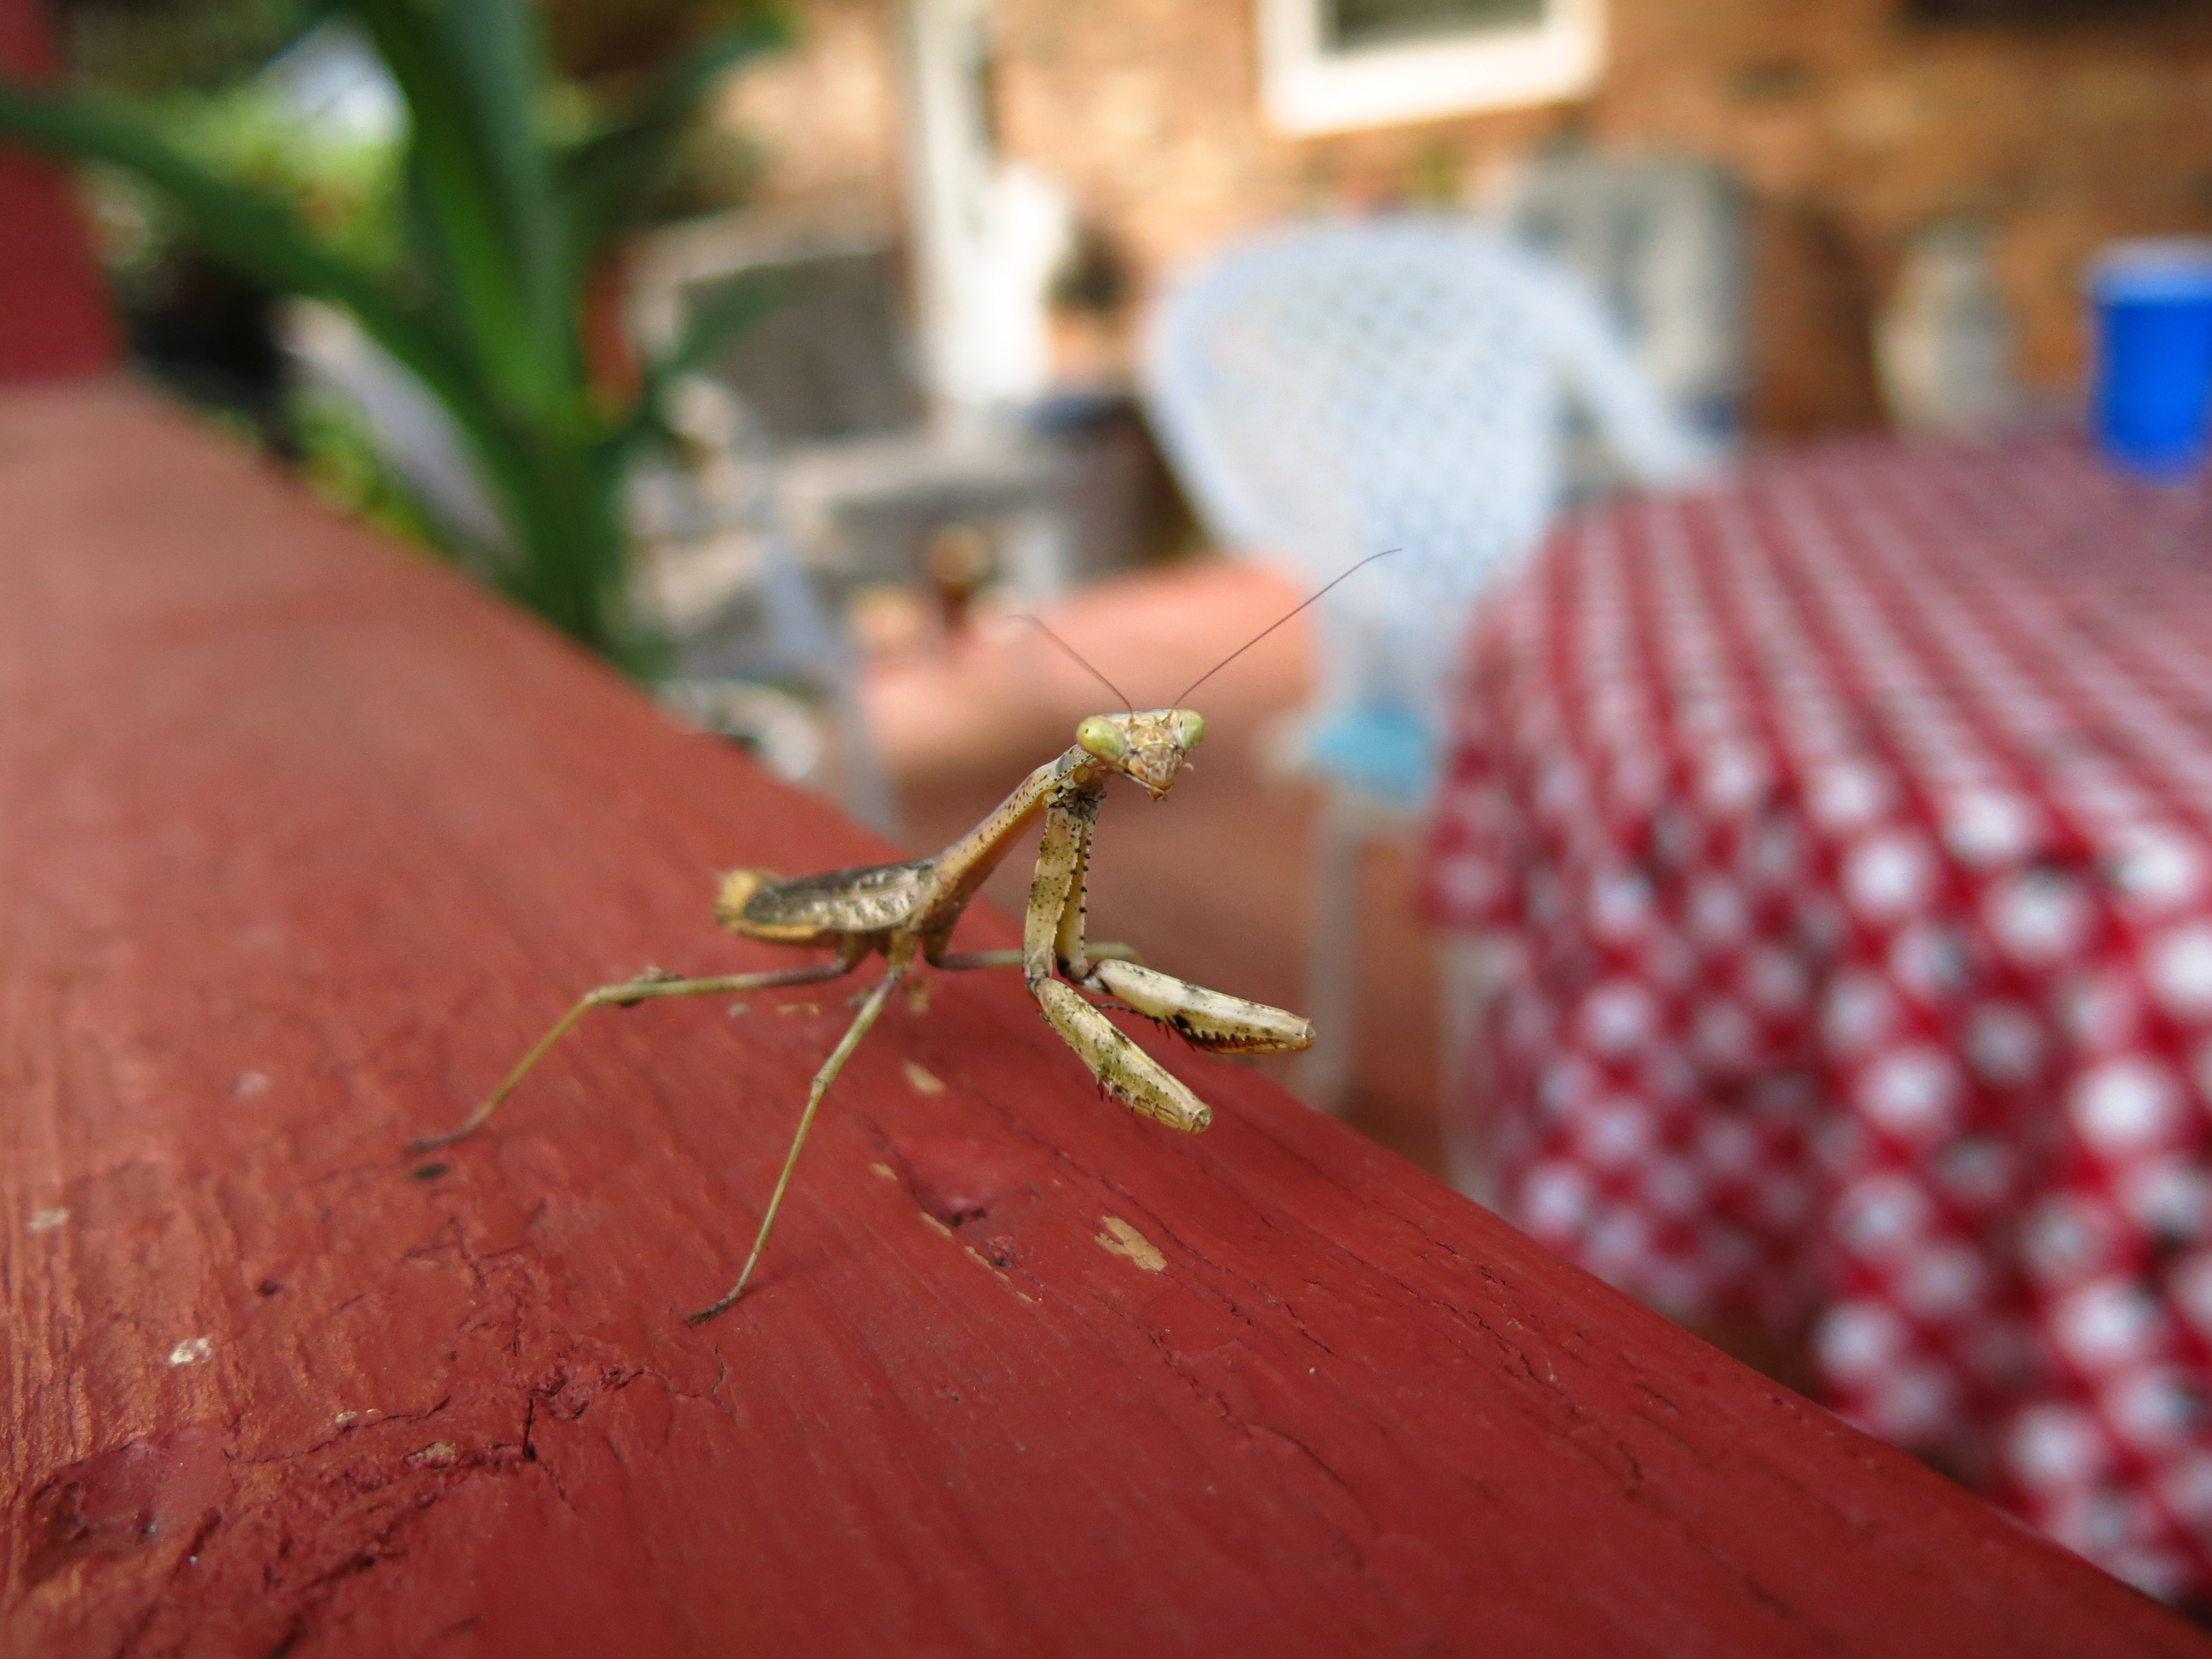
nature, leaf, wildlife, antenna, green, red, insect, macro, bug, fauna, praying, invertebrate, mantis, creepy, hunting, macro photography, mantid